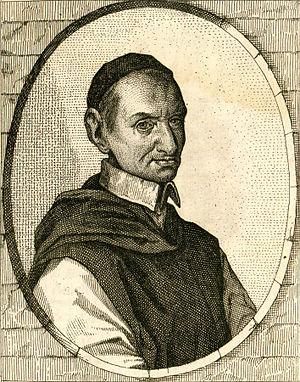
13 février : Galilée, alors âgé de 70 ans, est arrêté par l'Inquisition à Rome.
Paolo Silvio Boccone est un botaniste italien, né en 1633 à Palerme et mort en 1704 dans cette même ville.